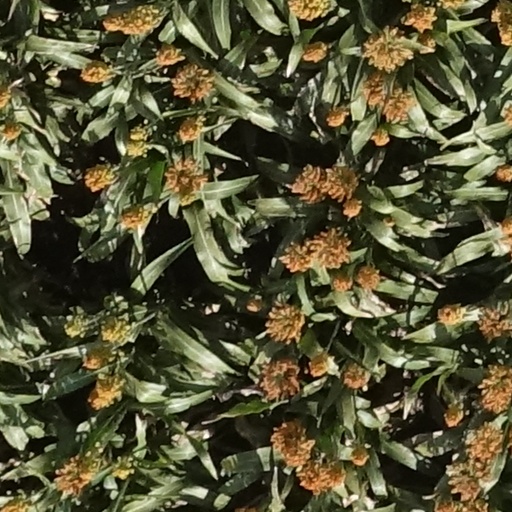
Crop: sorghum